Matt Moylan

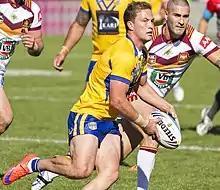
Moylan playing for City in 2015

Moylan played for the Windsor Wolves, the NSW Cup feeder team to the Panthers.